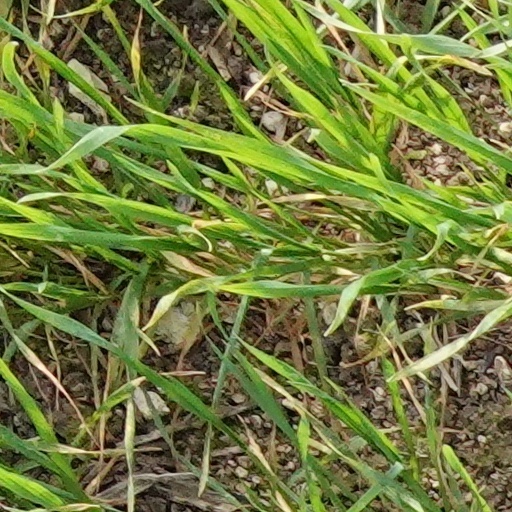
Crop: wheat